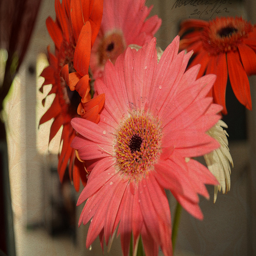
Red and pink flowers in a vase on a table.
There are four flowers here two are red and two are pink.
A bunch of flowers with red leaves.
A close-up of a red flower with other flowers around it.
Two Pink flowers with two other red ones.